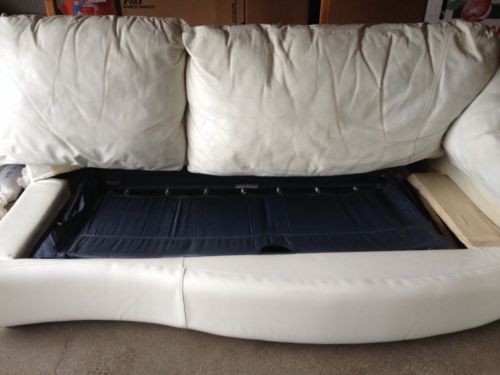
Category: sofa